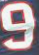
Number: 9